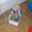
Label: rabbit